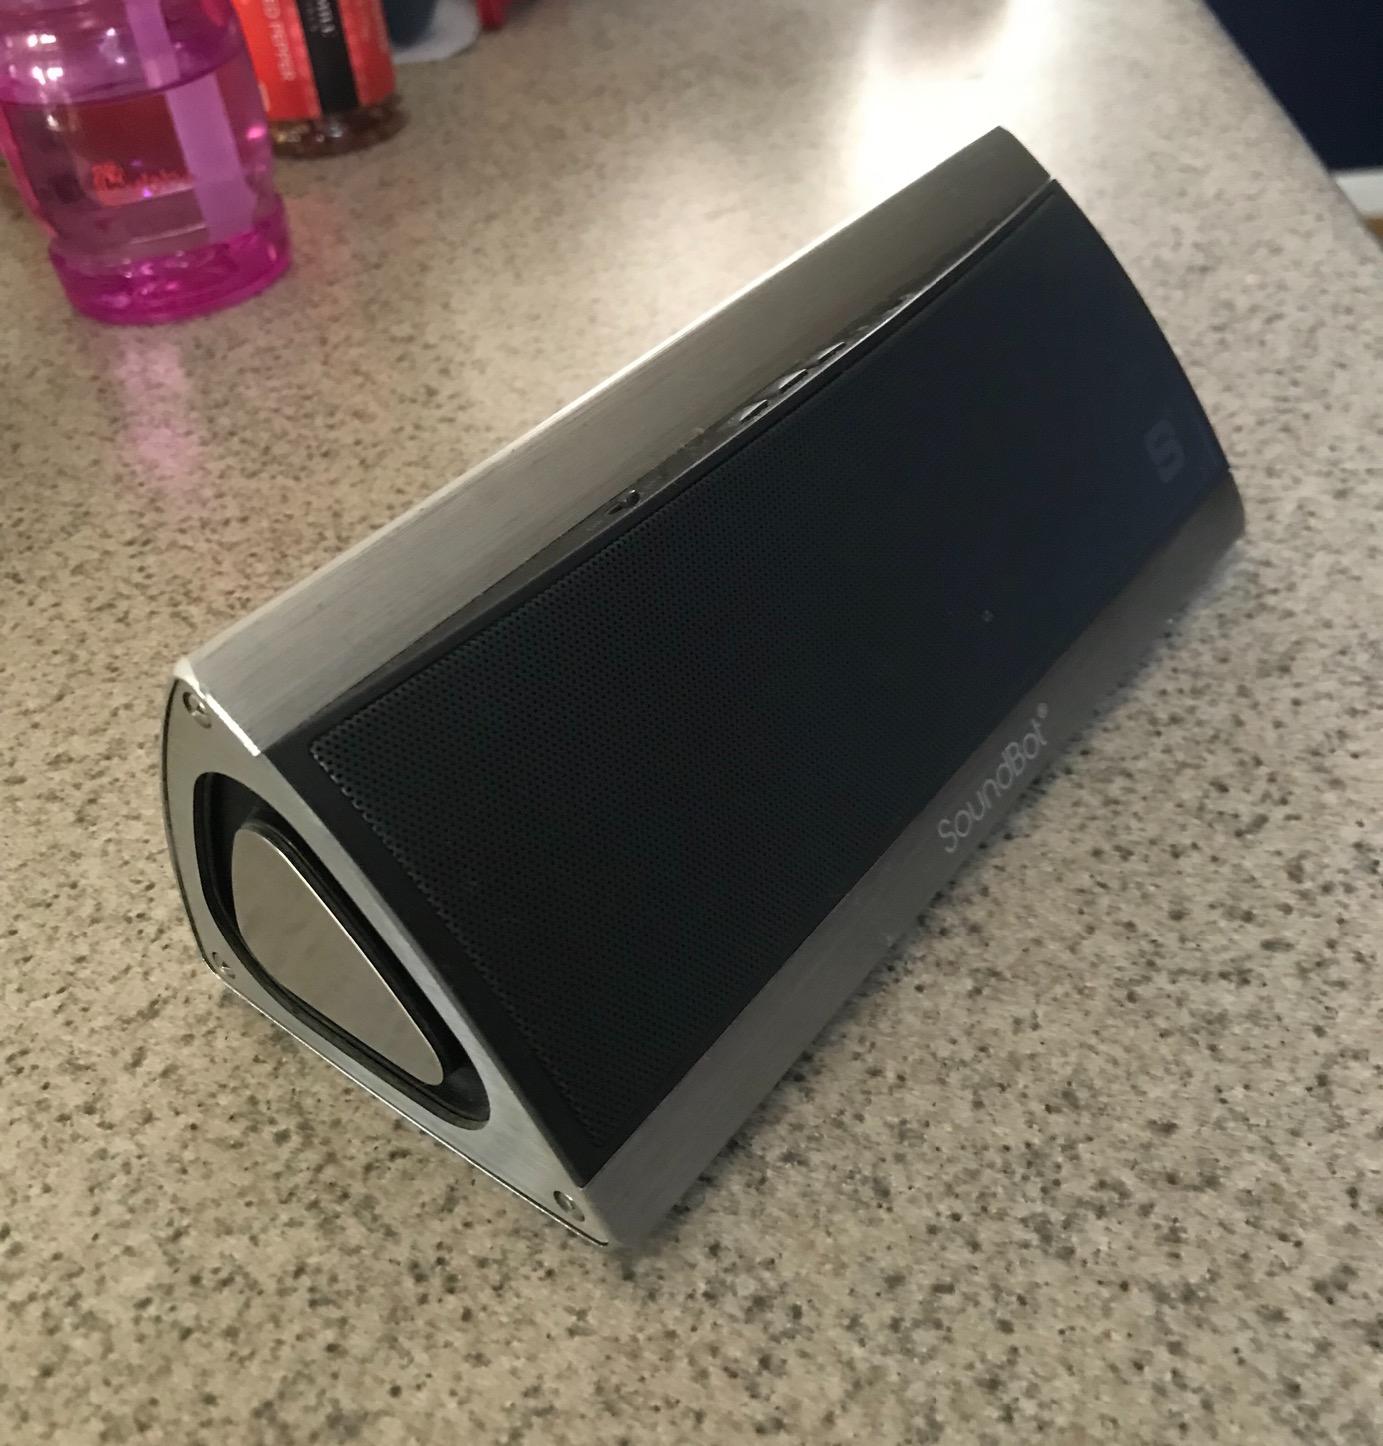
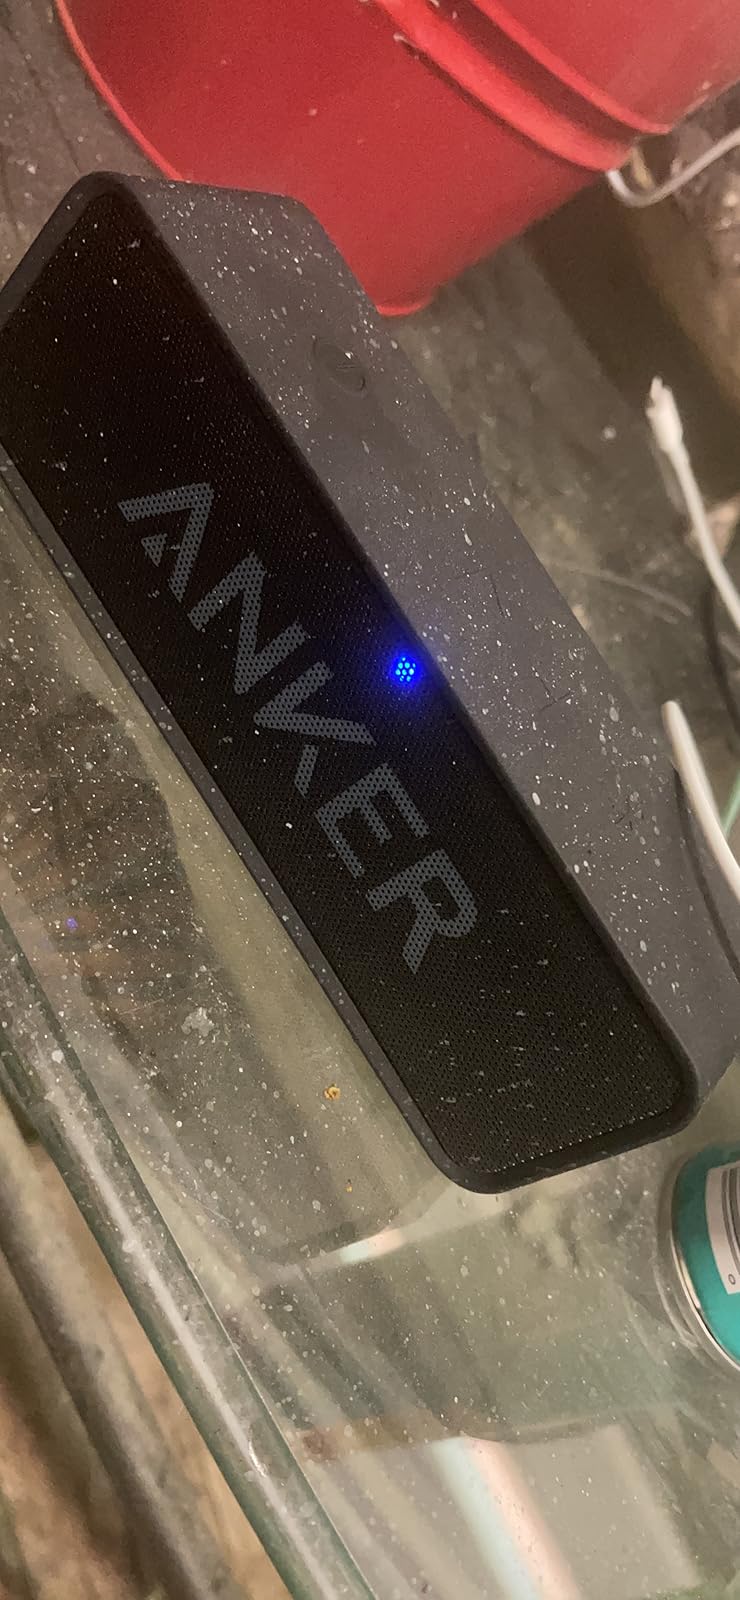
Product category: speaker
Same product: no